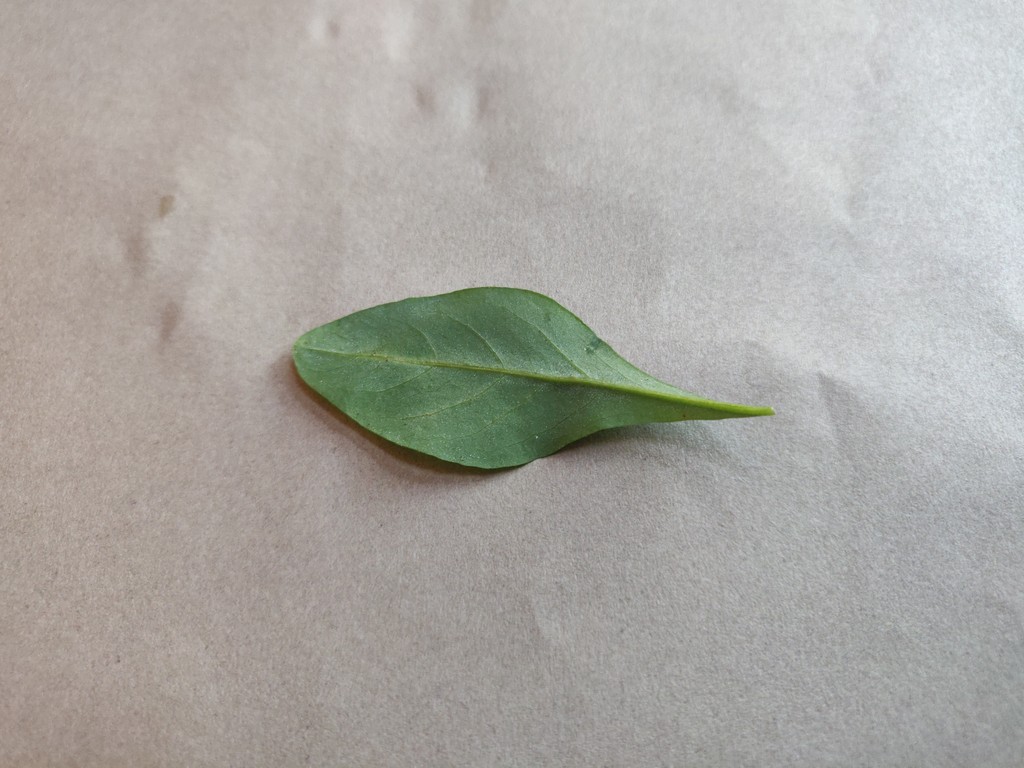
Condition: Healthy
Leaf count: single
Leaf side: back